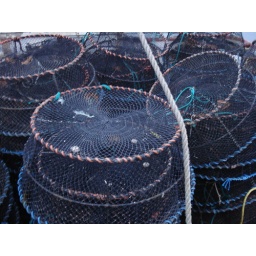
Fishing baskets sitting in an old boat